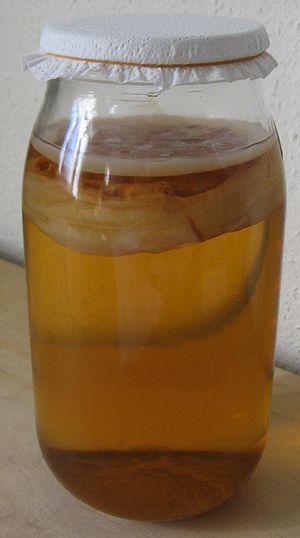
Le kombucha est une boisson acidulée obtenue grâce à une culture symbiotique de bactéries et de levures dans un milieu sucré : thé ou tisane + sucre blanc ou miel, jus de raisin. Il est traditionnellement préparé en Russie et en Chine avec du thé vert ou thé noir sucré.